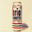
Label: can